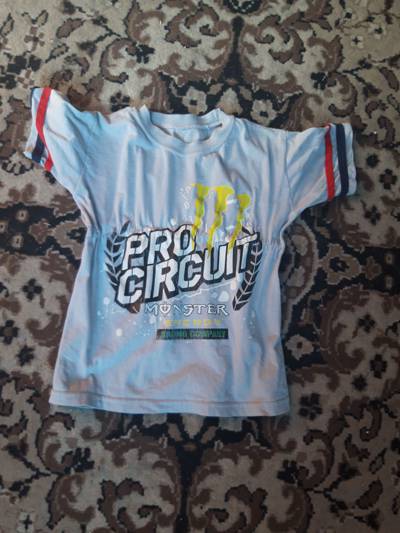
Waste category: clothes